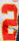
Number: 2